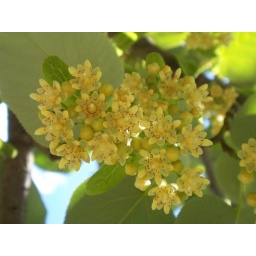
A tree in Woodruff Place has flowers that bloom towards the ground...down, not up!